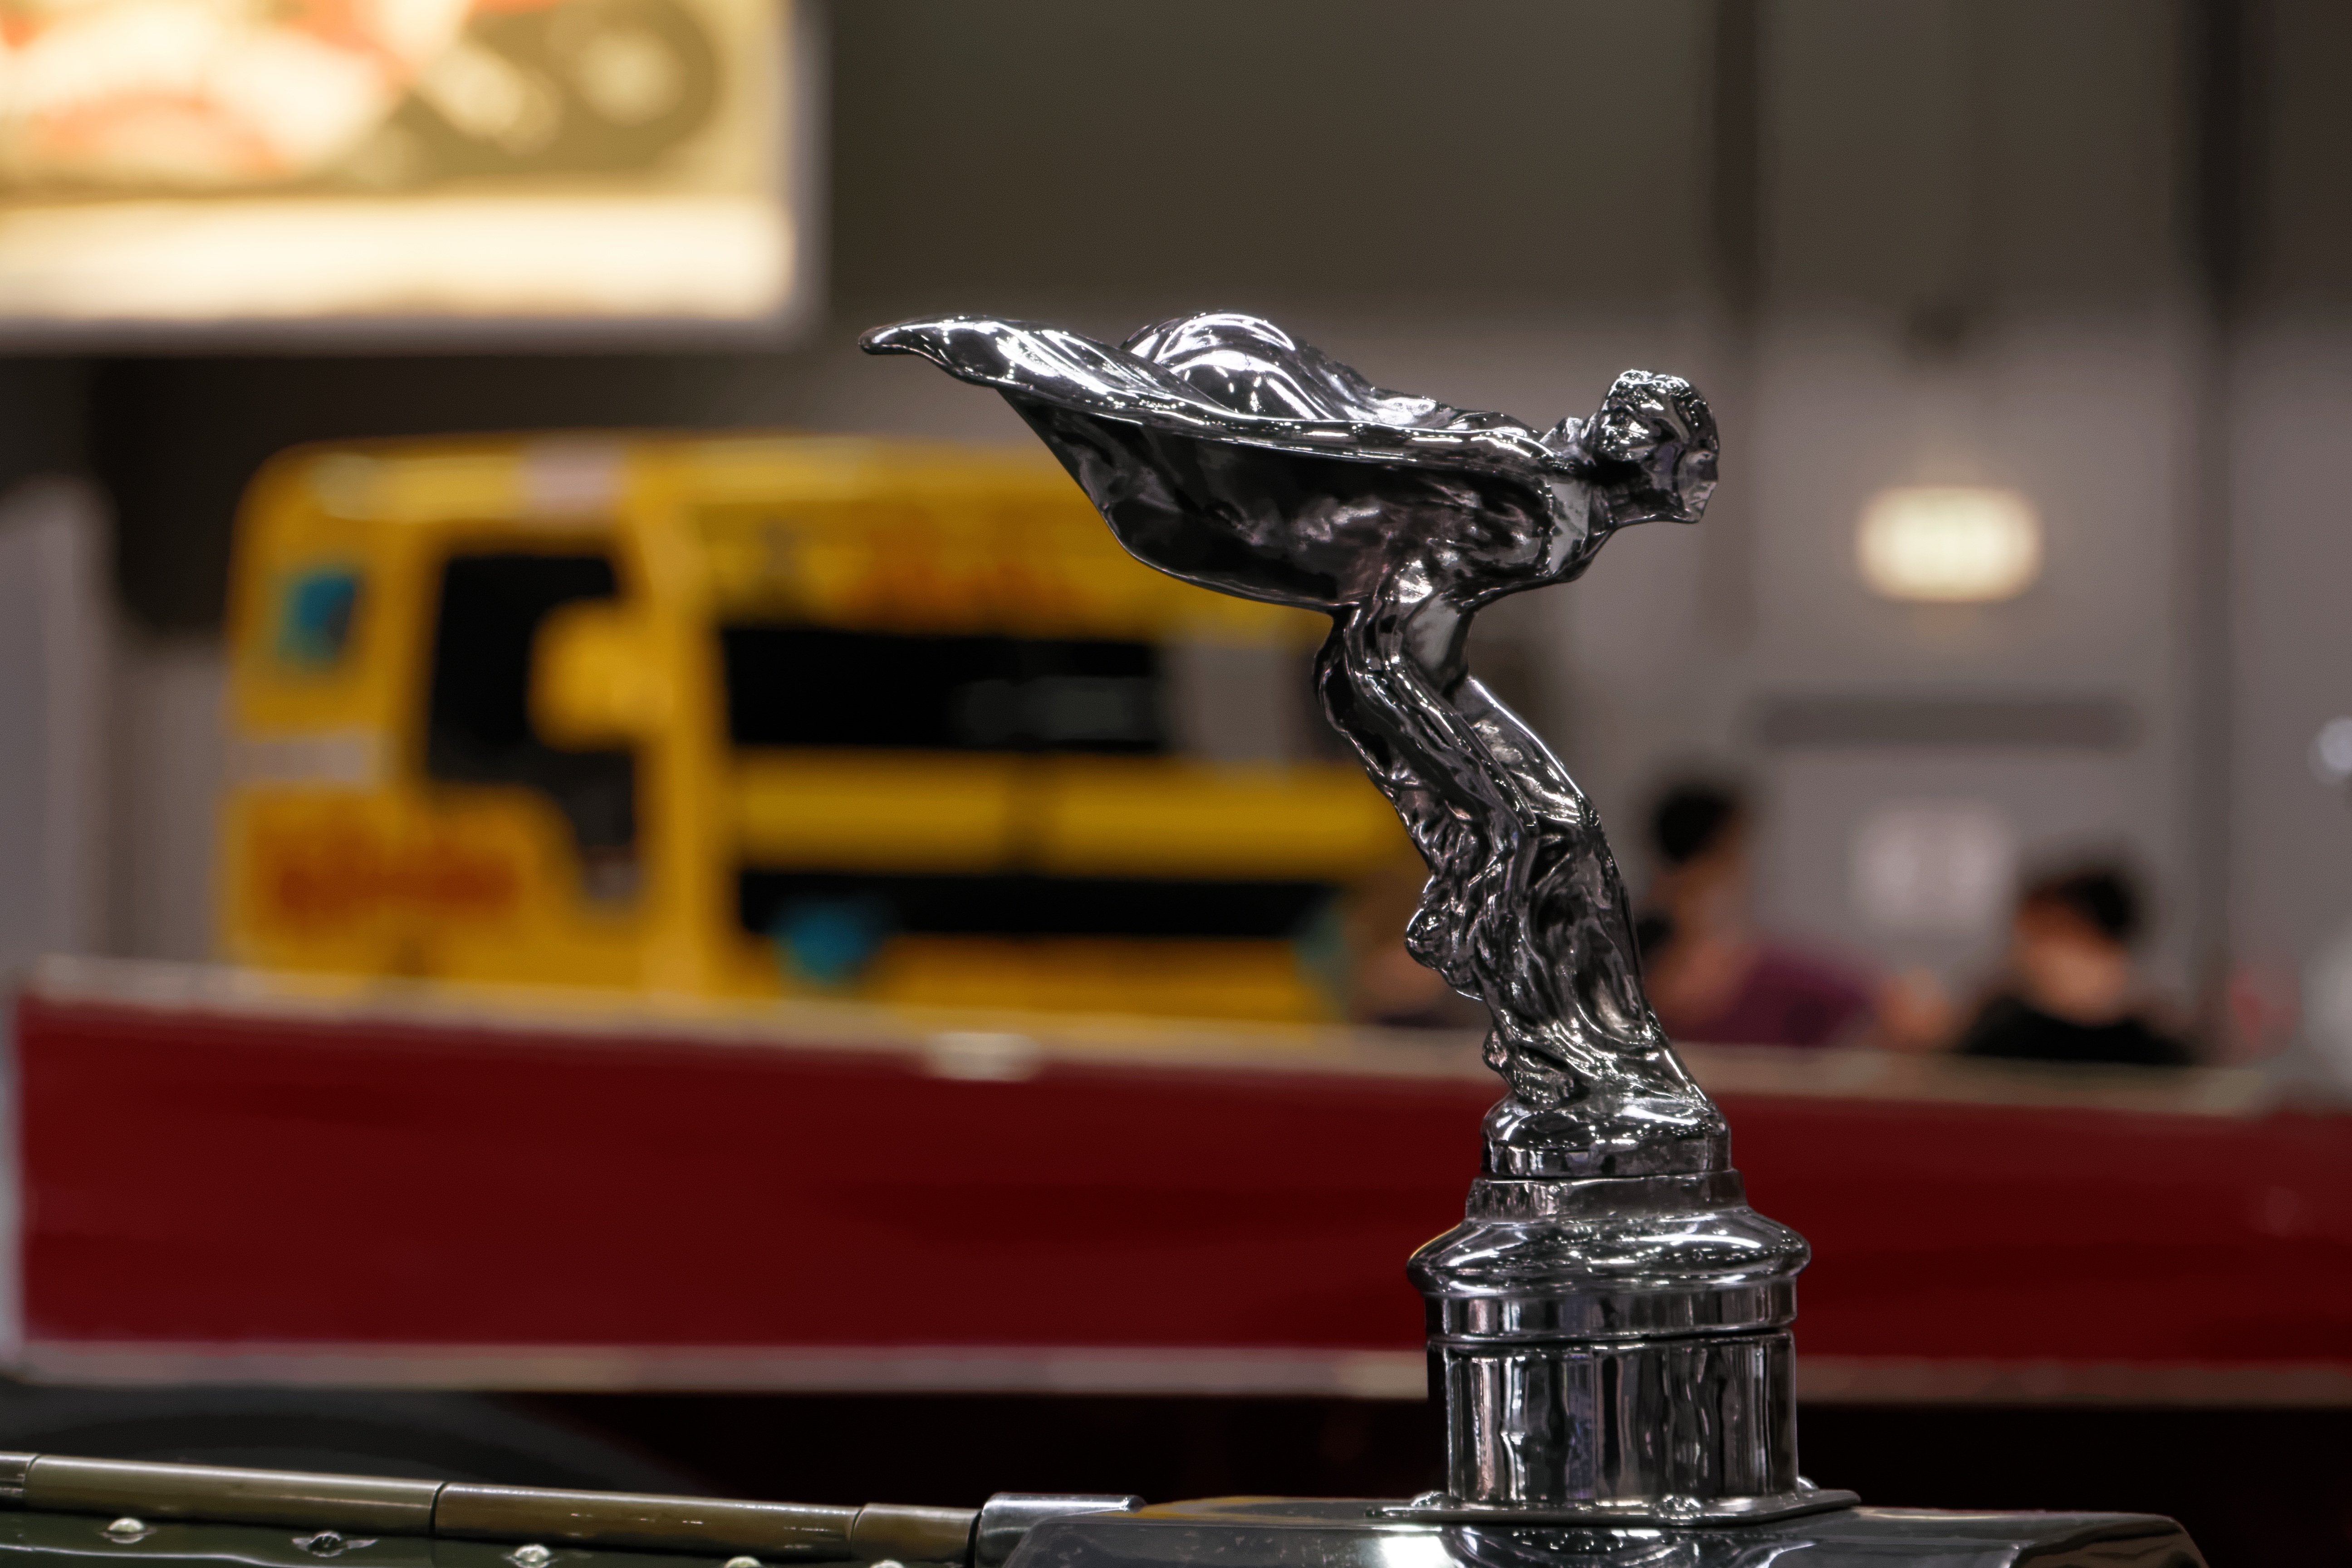
vehicle, metal, auto, fig, art, chrome, silver, oldtimer, shiny, games, cool figure